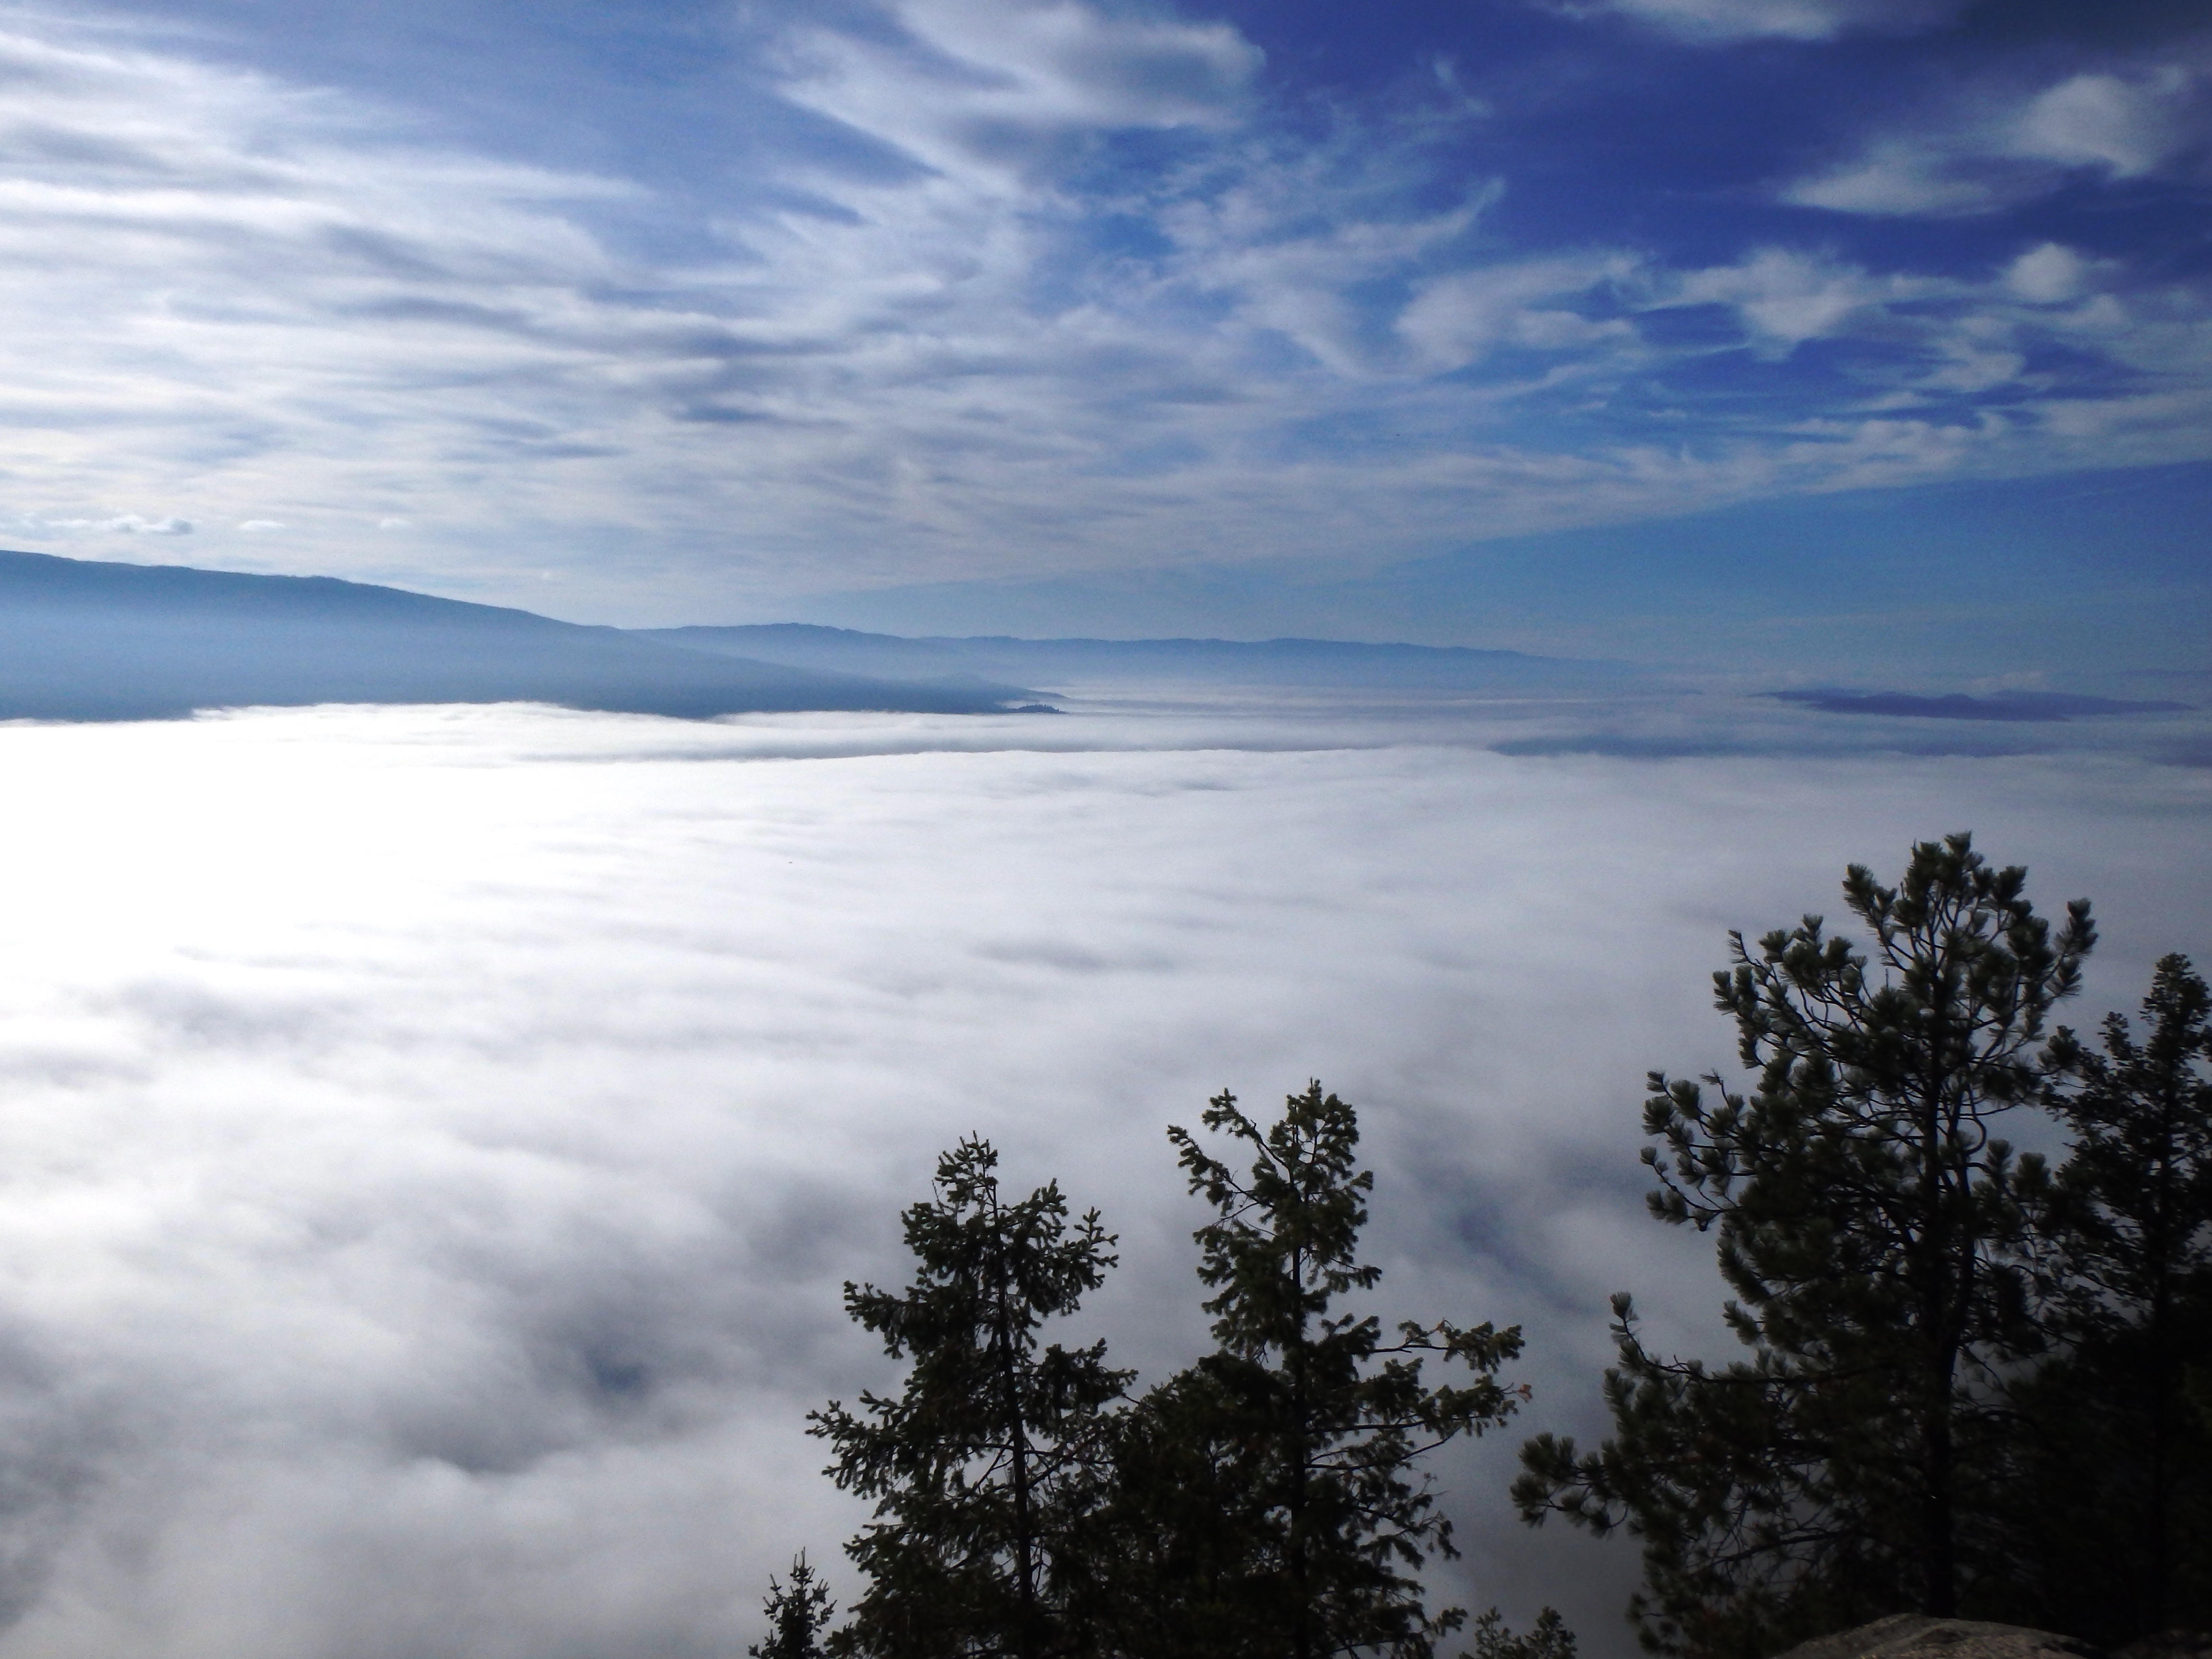
sea, nature, horizon, mountain, cloud, sky, sunlight, morning, hill, lake, dawn, atmosphere, dusk, reflection, weather, cumulus, loch, meteorological phenomenon, atmospheric phenomenon